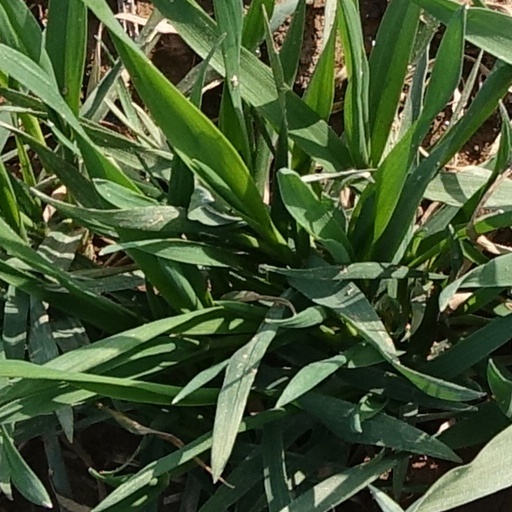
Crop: wheat